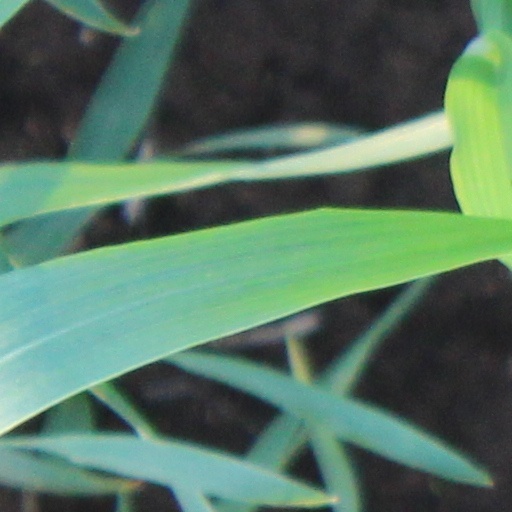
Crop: wheat